National Star College

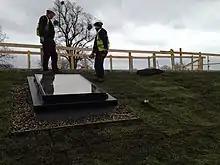
Sky Garden green roof installers putting the finishing touches to the sedum roof.

The new £6m development in Pittville features student accommodation and a learning and activities centre to replace the outdated accommodation in an ideal location. Located close enough to the Cheltenham's centre but on the edge of the prestigious Pittville Park, the students will get a healthy mix of town and green space.